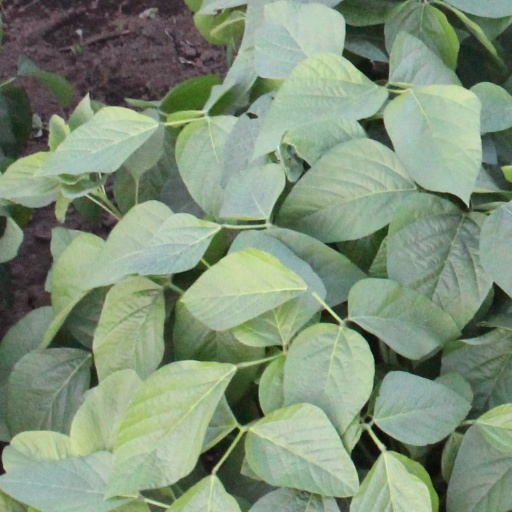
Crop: soybean